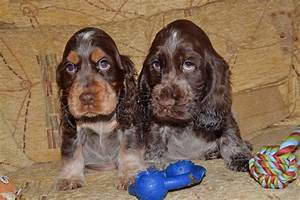
Label: cane